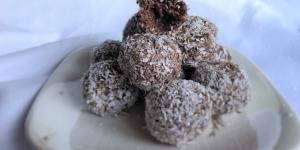
trufas sin azucar